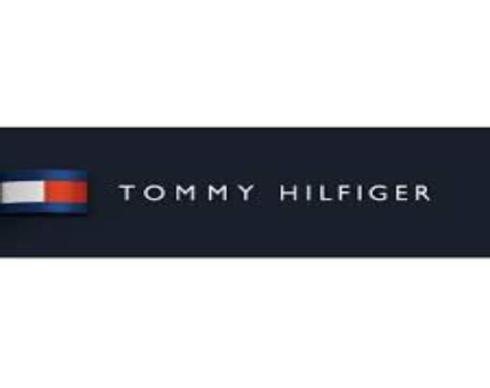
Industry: Clothes